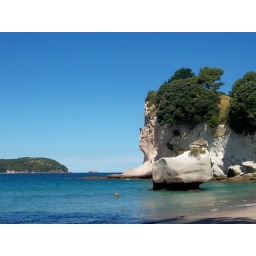
Hole in the rock beach Coromandel